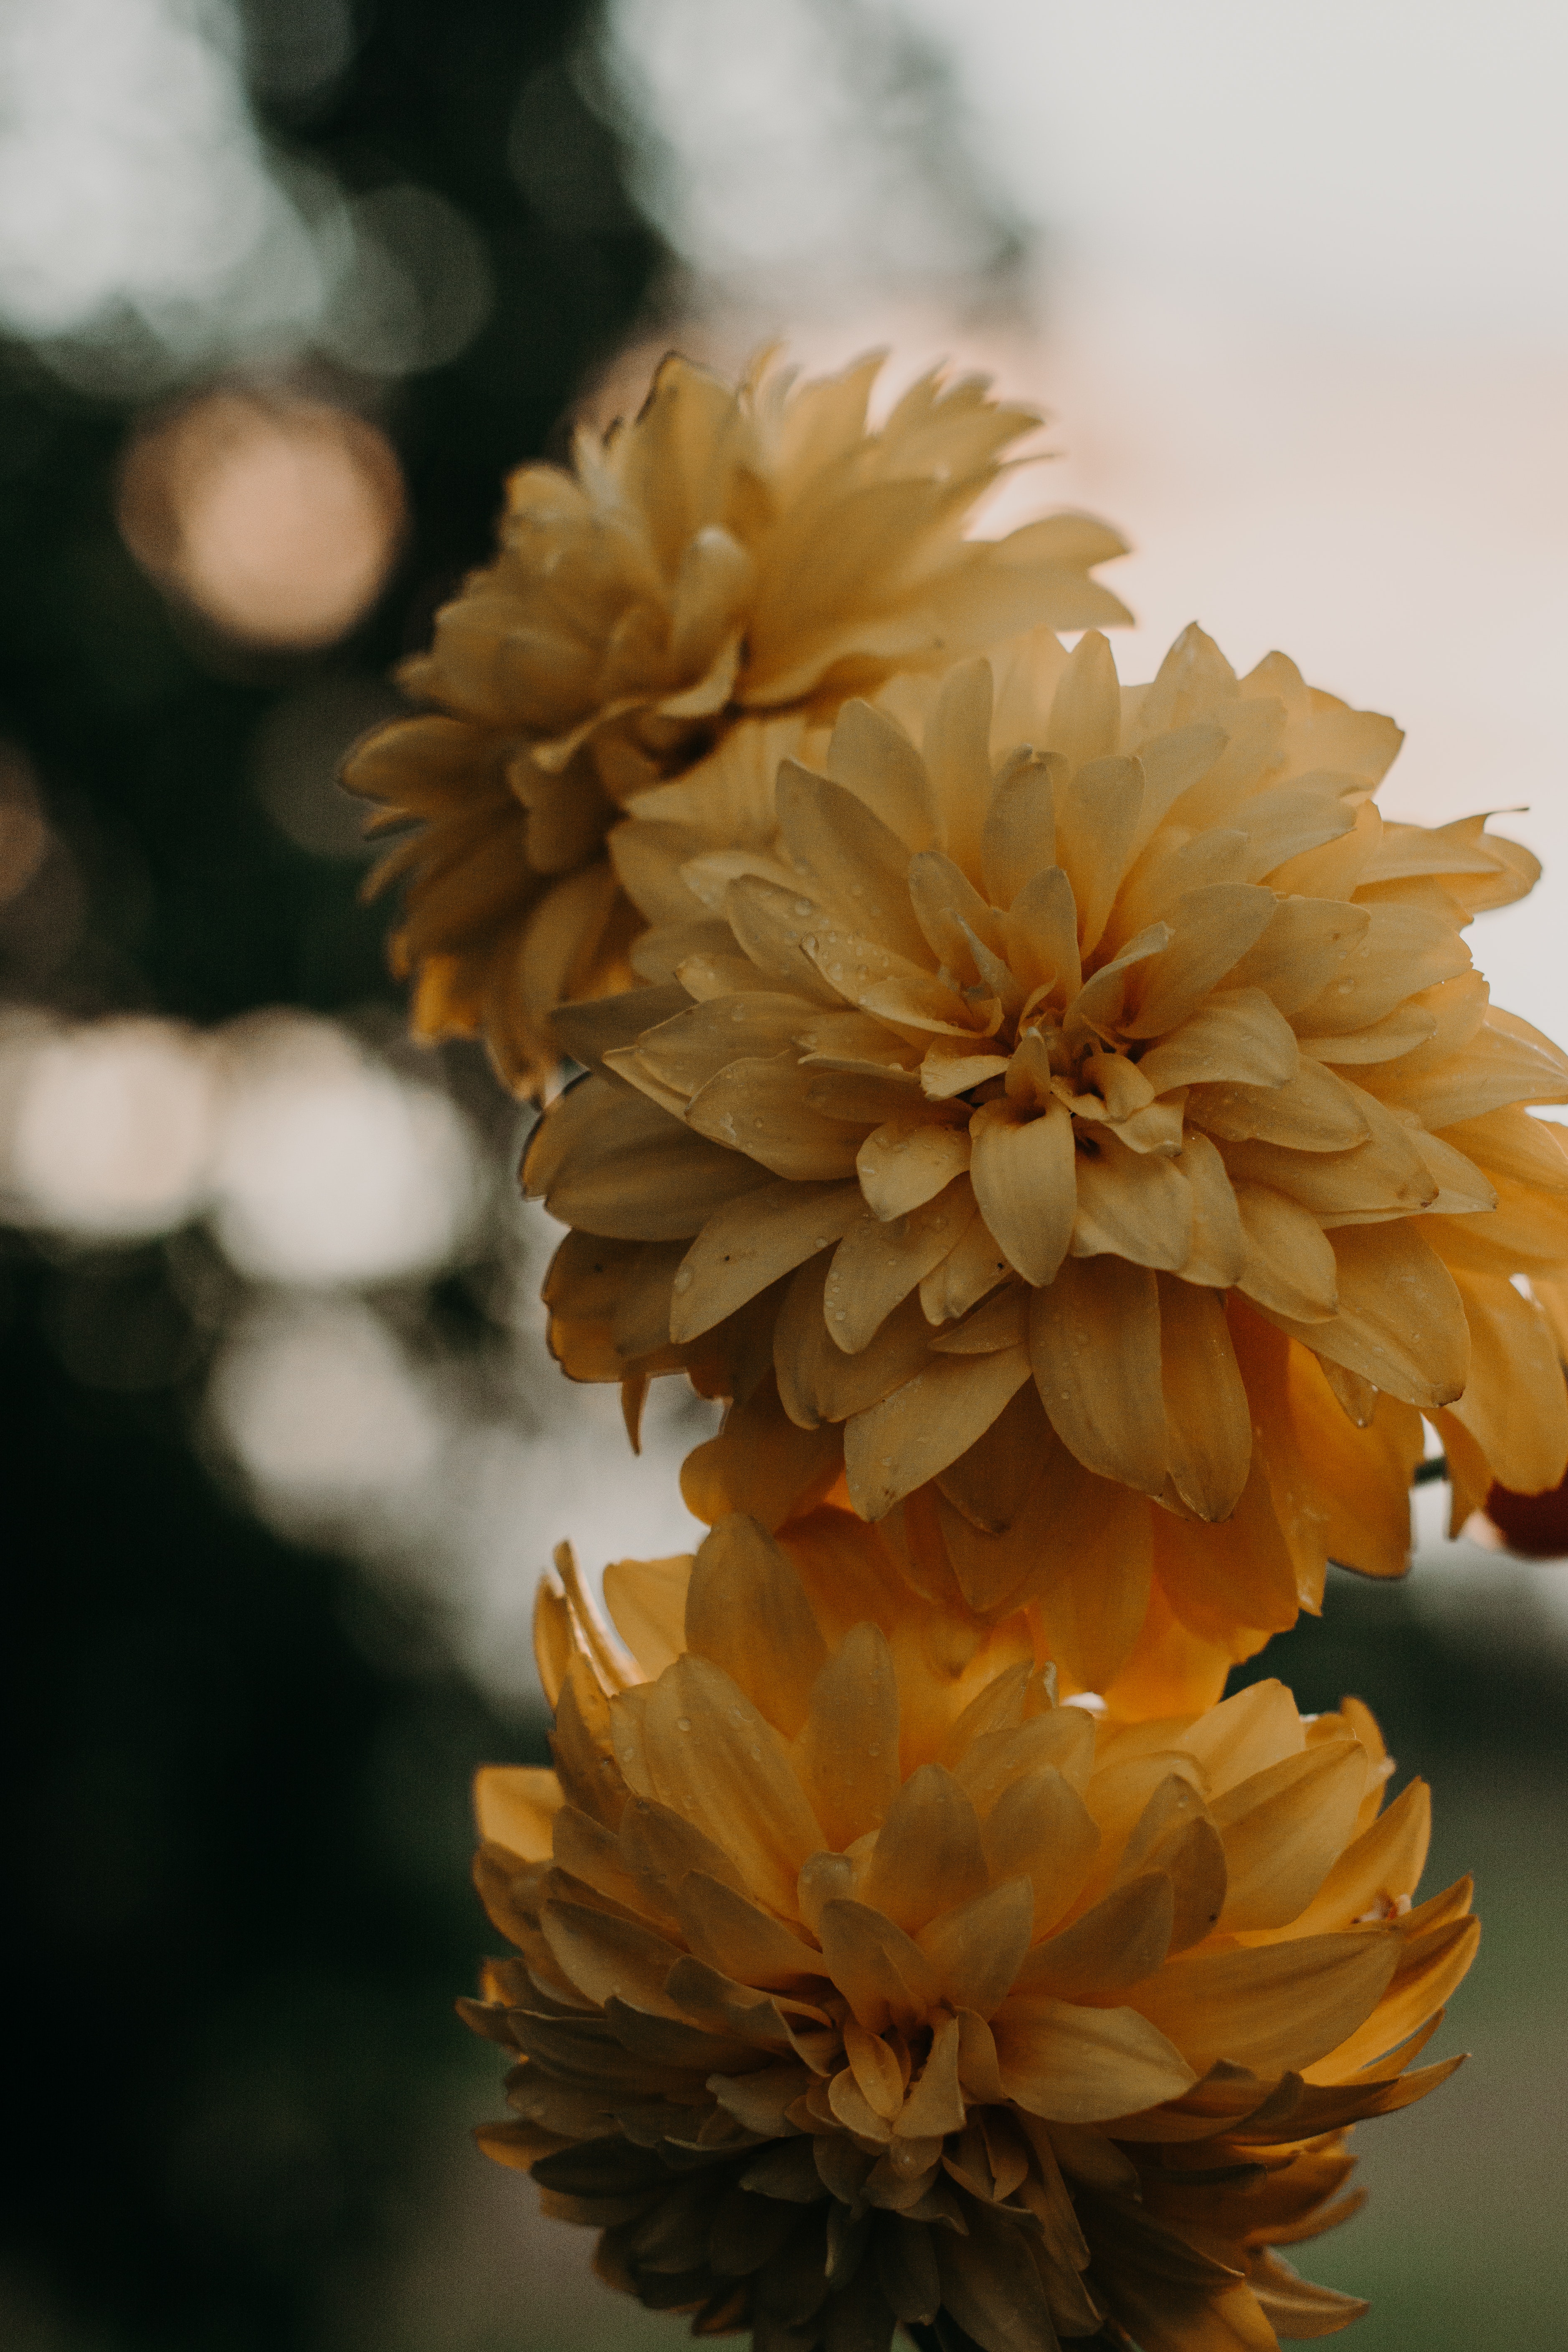
flower, petal, plant, tree, flowering plant, chrysanths, American larch